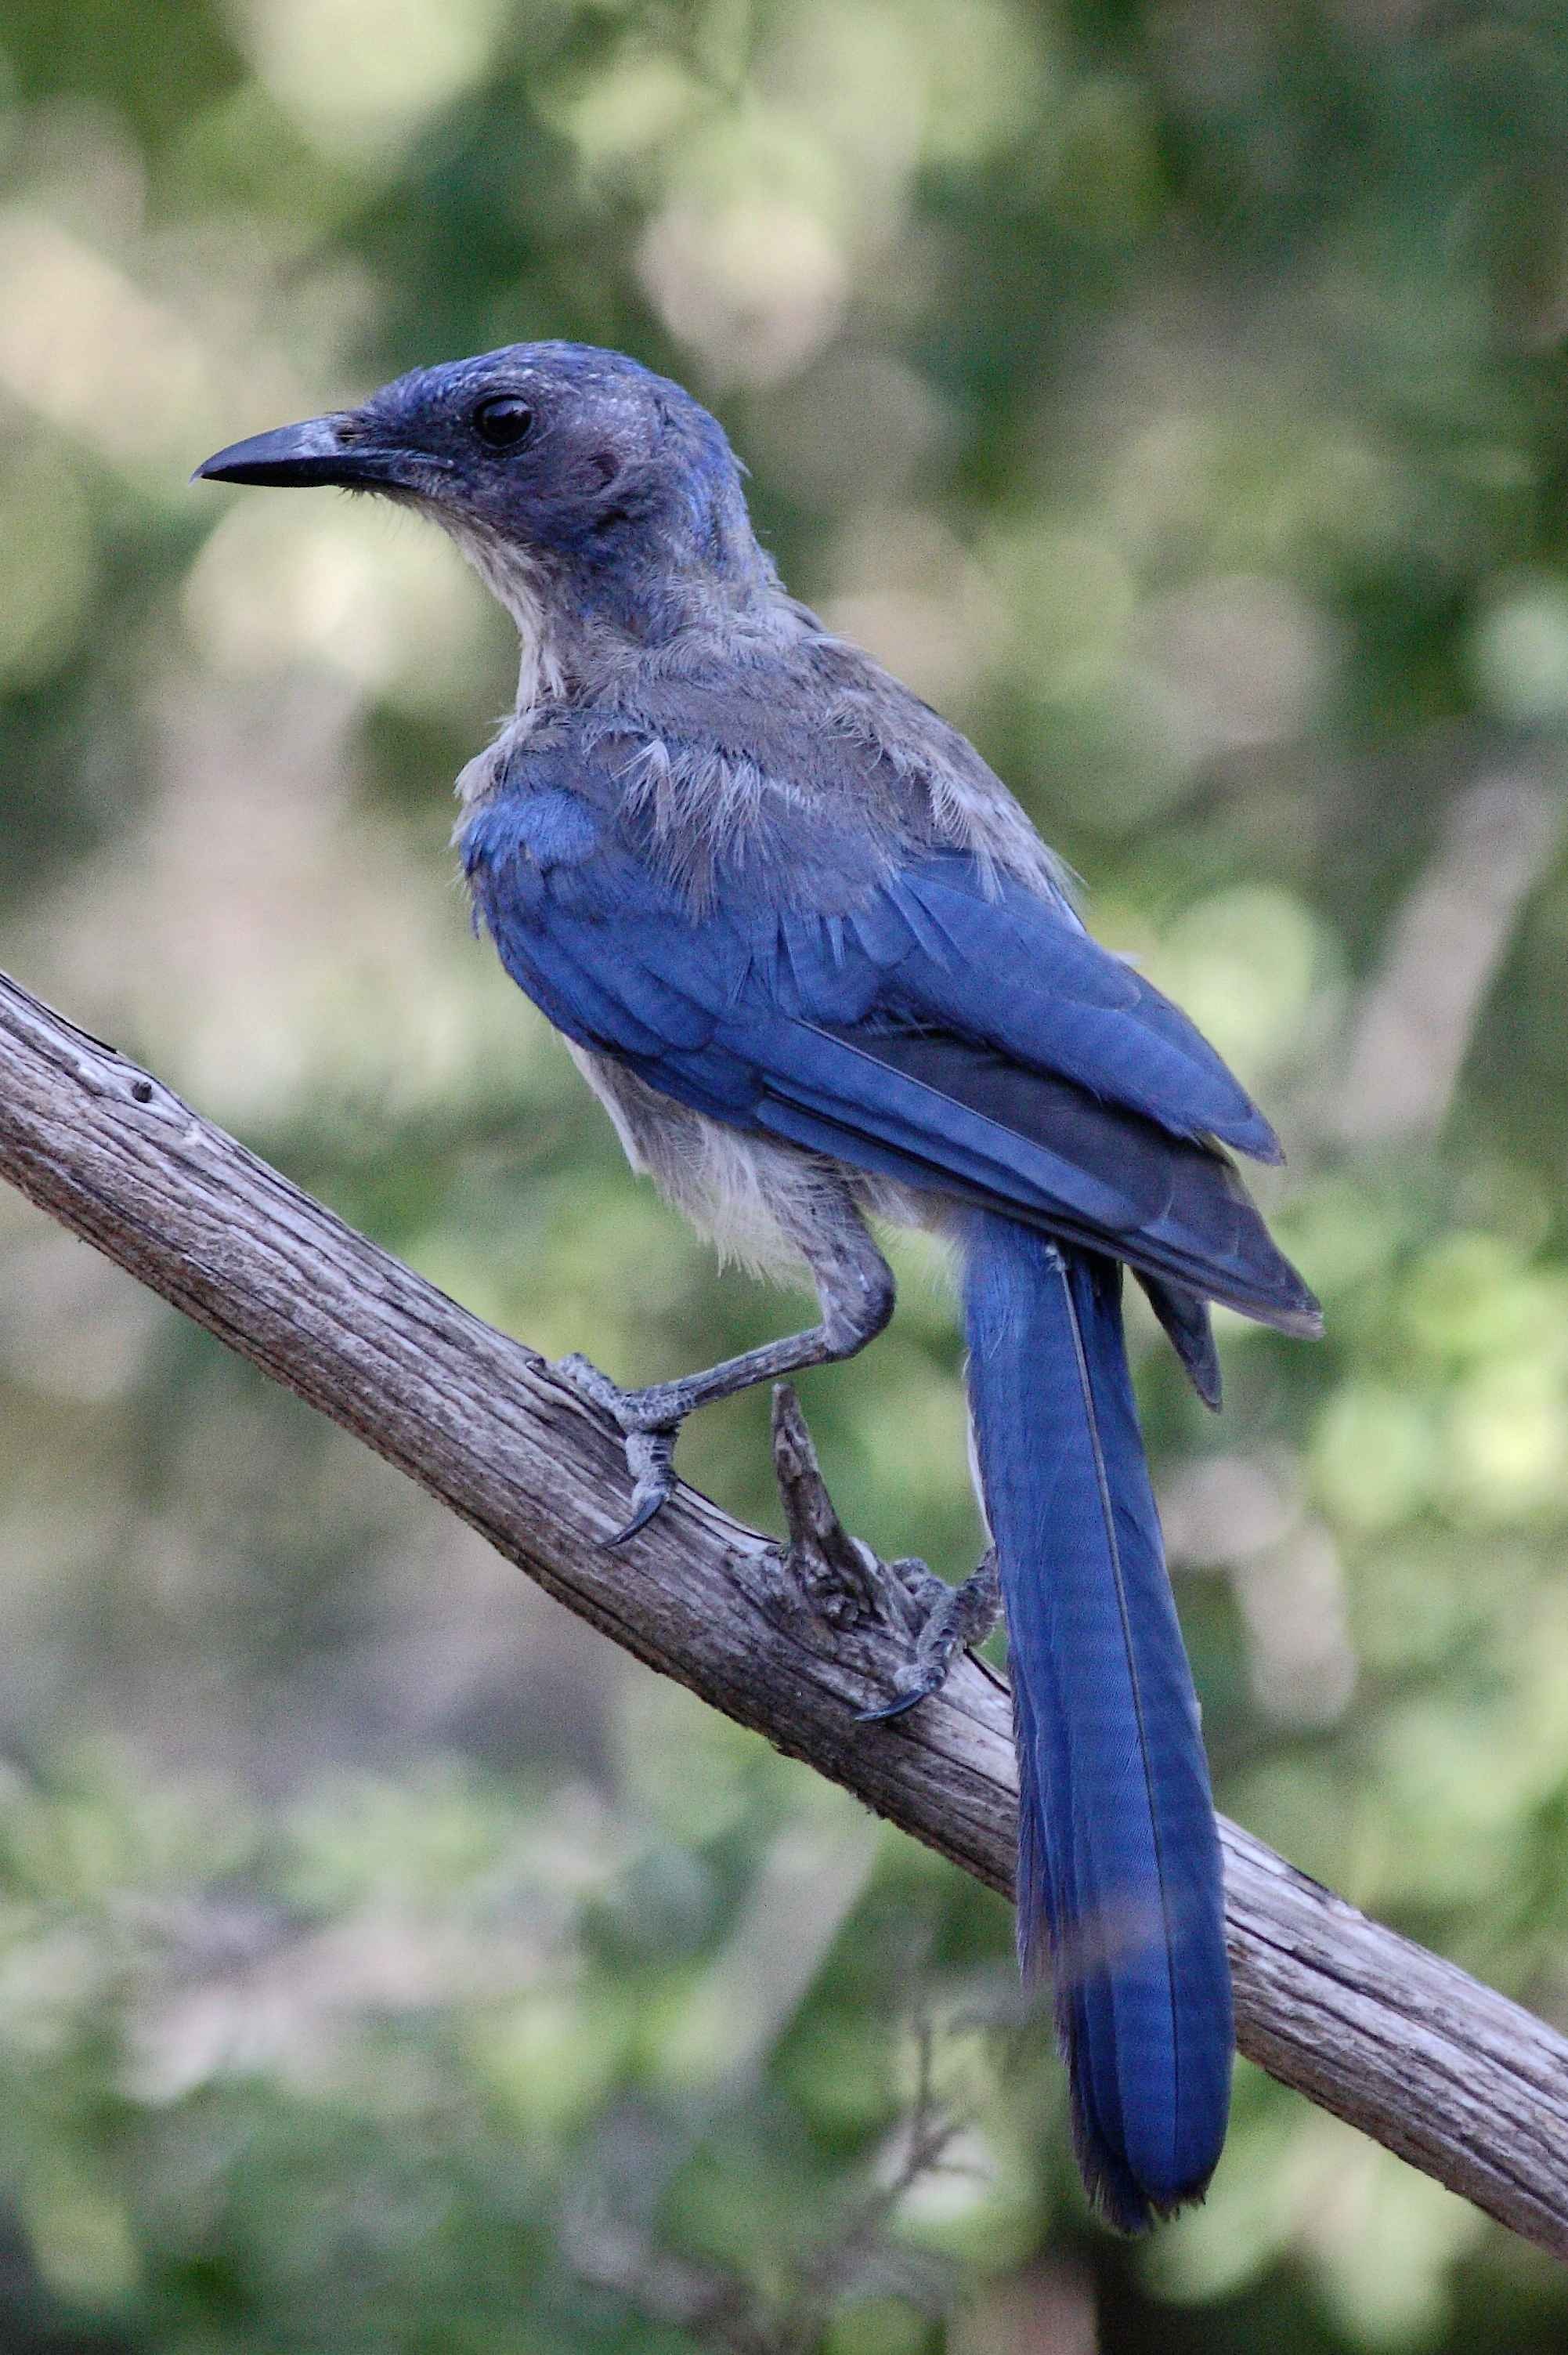
nature, branch, bird, wing, scrub, wildlife, beak, blue, fauna, birds, jay, blue jay, animals, vertebrate, western, californica, roller, bluebird, coraciiformes, perching bird, crow like bird, green jay, aphelocoma